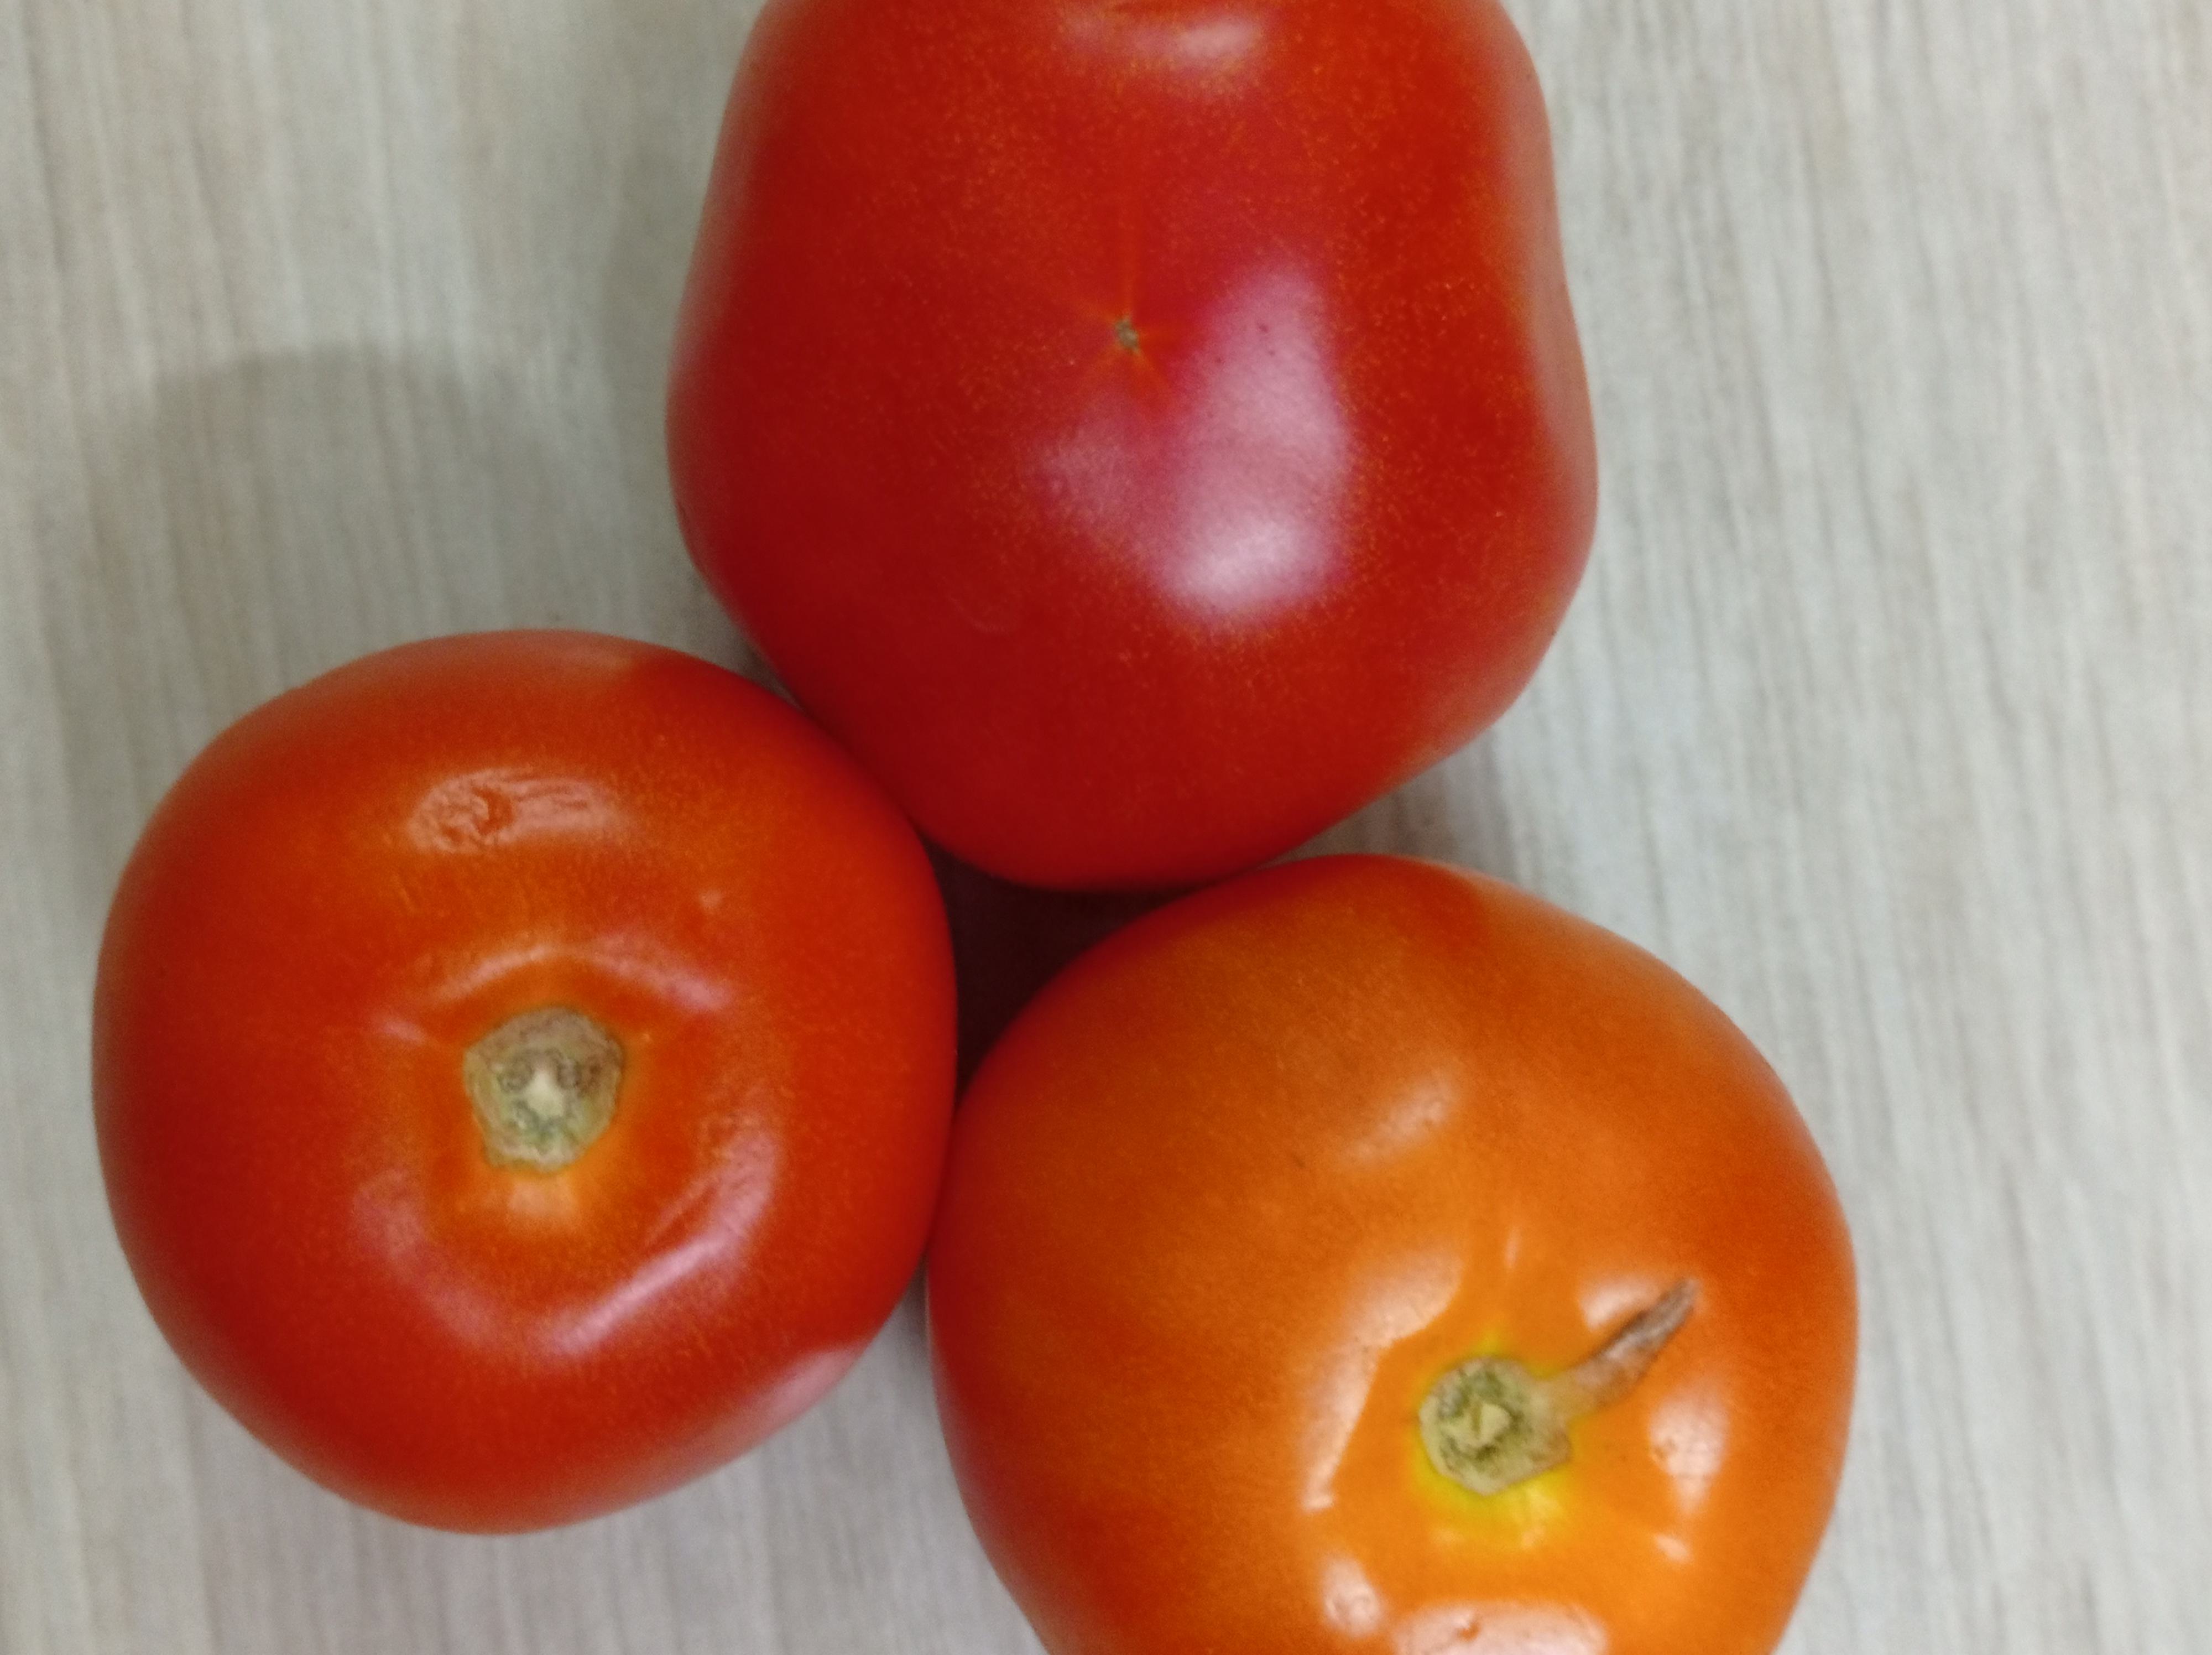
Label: Fresh